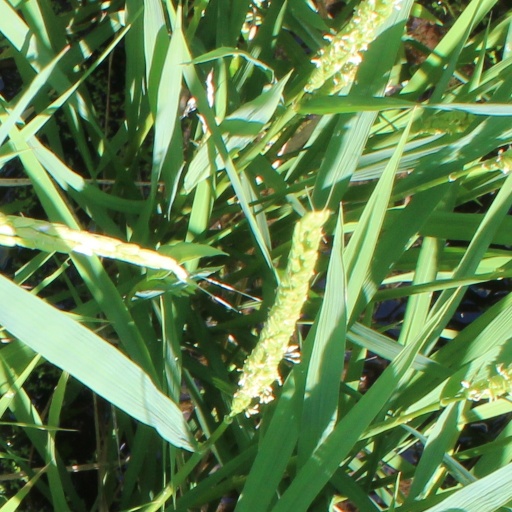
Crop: rice